Galley

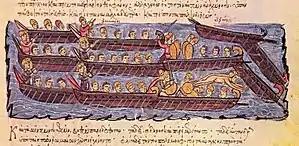
Oared vessels attacking each other with some being up-ended and their crews thrown into the water

In ancient galleys under sail, most of the motive power came from a single square sail. It was rigged on a mast somewhat forward of the center of the ship with a smaller mast carrying a head sail in the bow. Triangular lateen sails are attested as early as the 2nd century AD, and gradually became the sail of choice for galleys. By the 9th century, lateens were firmly established as part of the standard galley rig. The lateen rig required a larger crew to handle than a square sail rig, but this was not a problem in the heavily manned galleys. The Byzantine general Belisarius's invasion fleet of 533 was at least partly equipped with lateen sails, making it probable that by the time the lateen had become the standard rig for the dromon, with the traditional square sail gradually falling out of use in medieval seafaring in the Mediterranean. Unlike a square sail rig, the spar of a lateen sail did not pivot around the mast. To change tacks, the entire spar had to be raised vertically and passed to the other side of the mast. Since a lateen spar was longer than the mast itself, and not much shorter than the ship itself, this was more complex and potentially dangerous compared to tacking with a square rig.